George Clinton (Royal Navy officer)

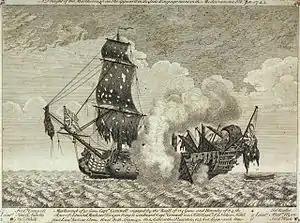
The second-rate which Clinton commanded during the War of the Austrian Succession

Born the second son of Francis Clinton, 6th Earl of Lincoln, and Susan Clinton (née Penninston), Clinton joined the Royal Navy in 1708 during the War of the Spanish Succession. Clinton enjoyed the patronage of Thomas Pelham-Holles, 1st Duke of Newcastle, who was his sister-in-law's brother, and, having been promoted to captain on 16 June 1716, he was given command of the fifth-rate . He transferred to the command of the fourth-rate in 1720 and served in the Baltic Sea under Admiral Sir John Norris: the ship was lost during the return journey to England, but Clinton was acquitted at the subsequent court-martial. He was given command of the fourth-rate in 1721 and sailed to the Baltic Sea to carry out patrols before returning home again in 1722.